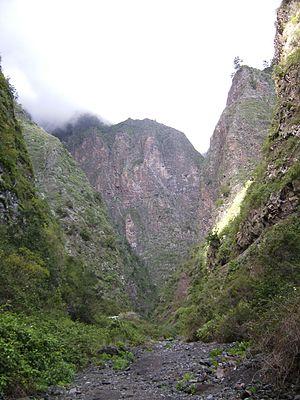
Le ravin de Badajoz est situé dans la ville de Güímar au le sud-est de l'île de Tenerife.